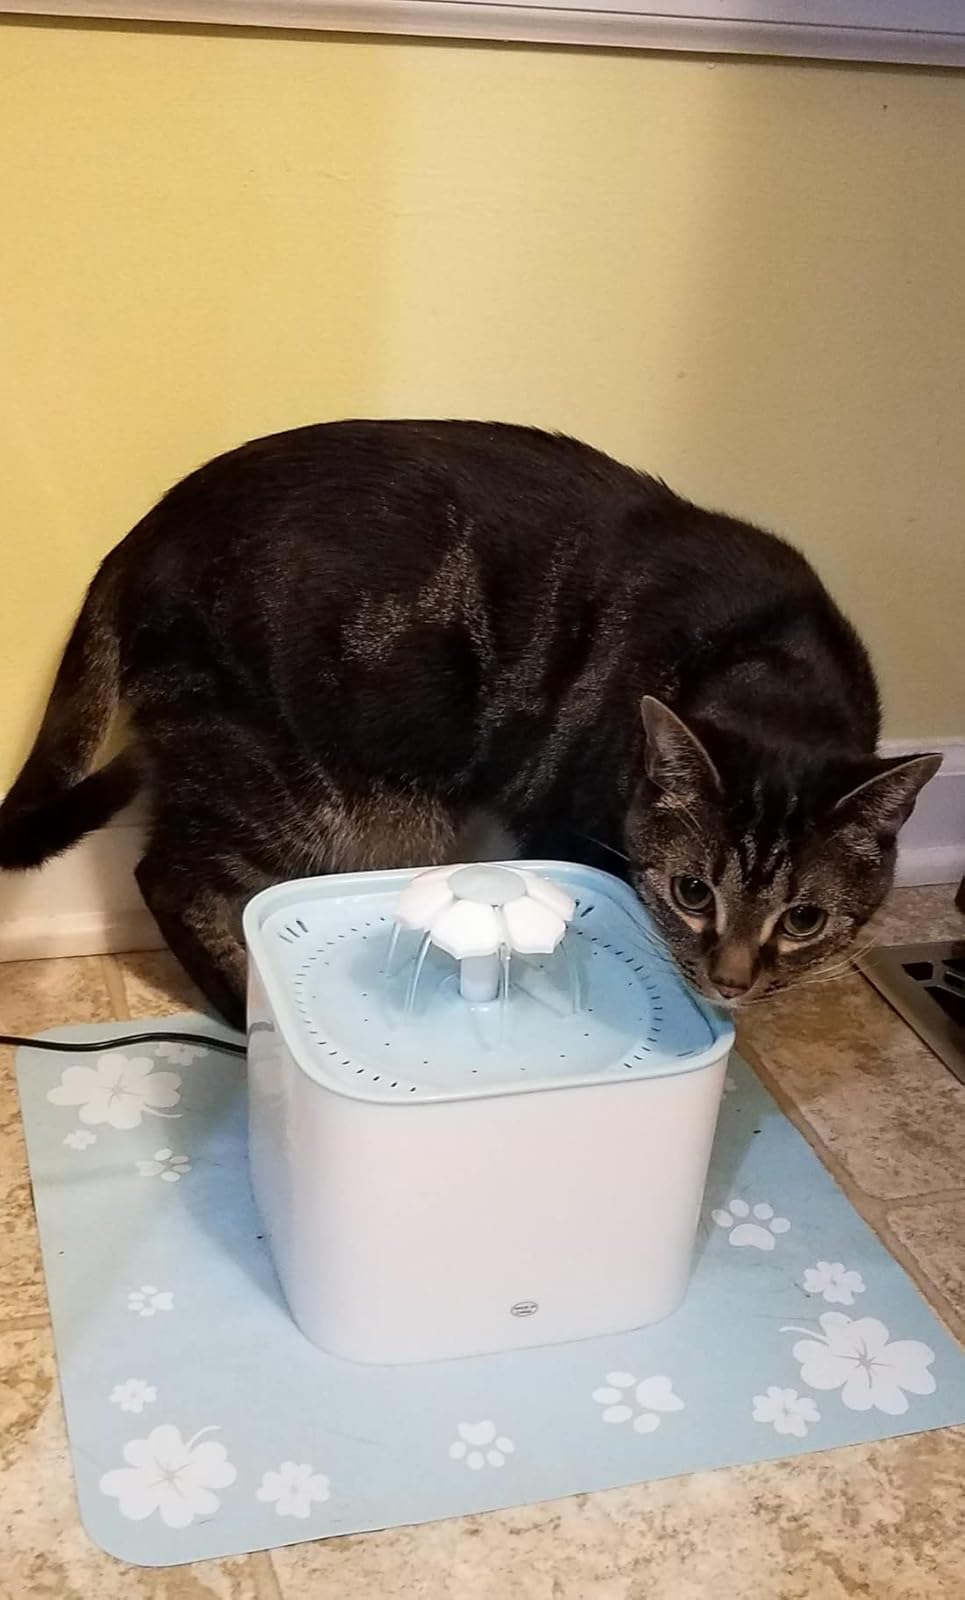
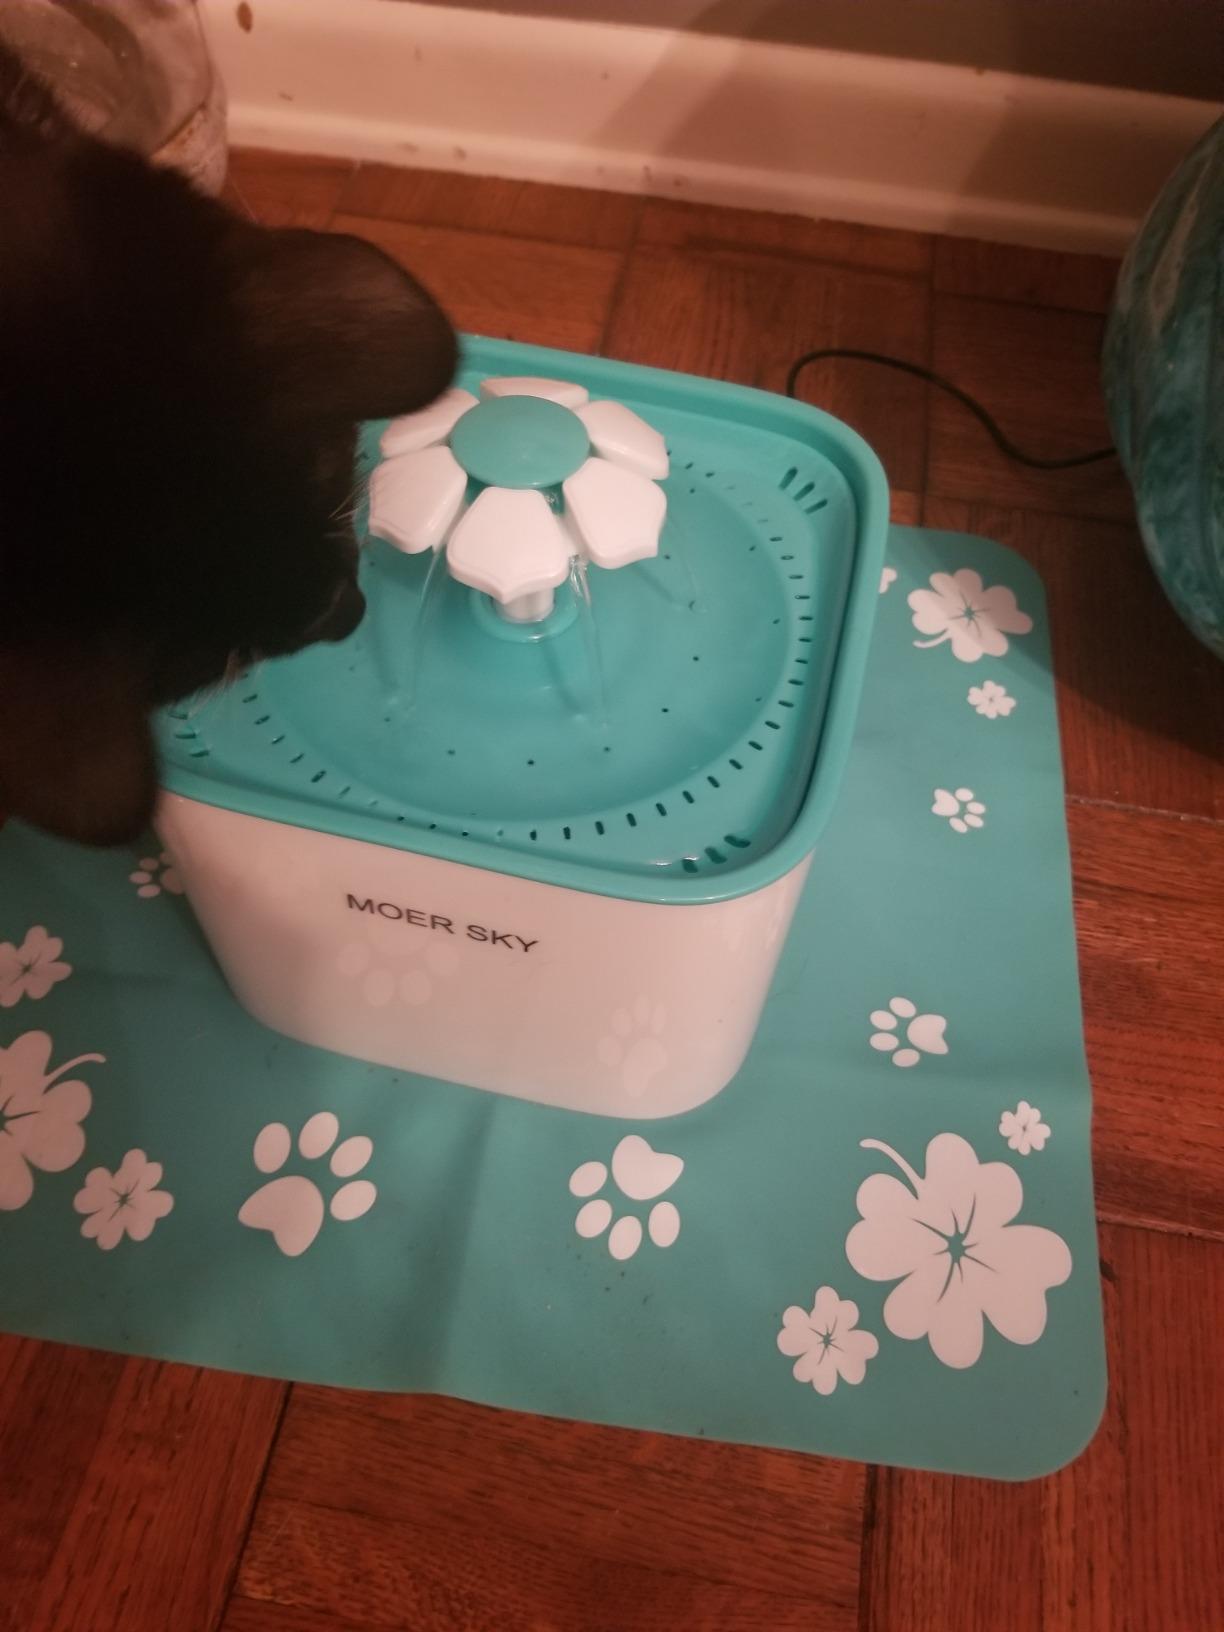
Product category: items_bowl
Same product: no